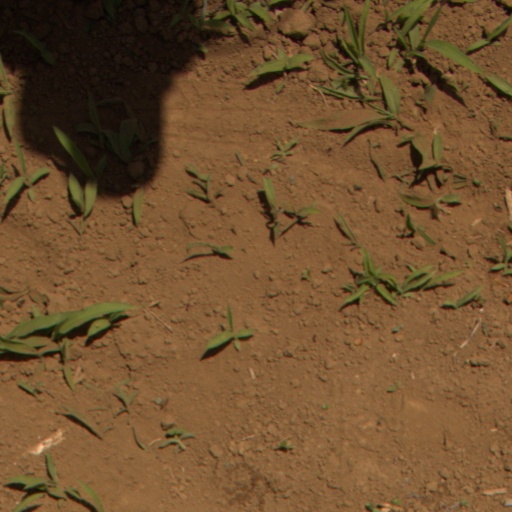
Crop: Jerusalem artichoke